I Want to Go Home (1989 film)

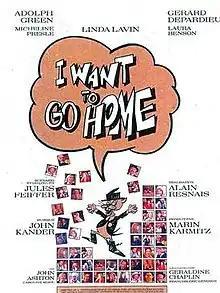
Theatrical release poster

I Want to Go Home is a 1989 French comedy film directed by Alain Resnais, from a screenplay by Jules Feiffer. It explores the differences between French and American cultural values through a story about a veteran cartoonist who encounters conflicting reactions to his work during a trip abroad.